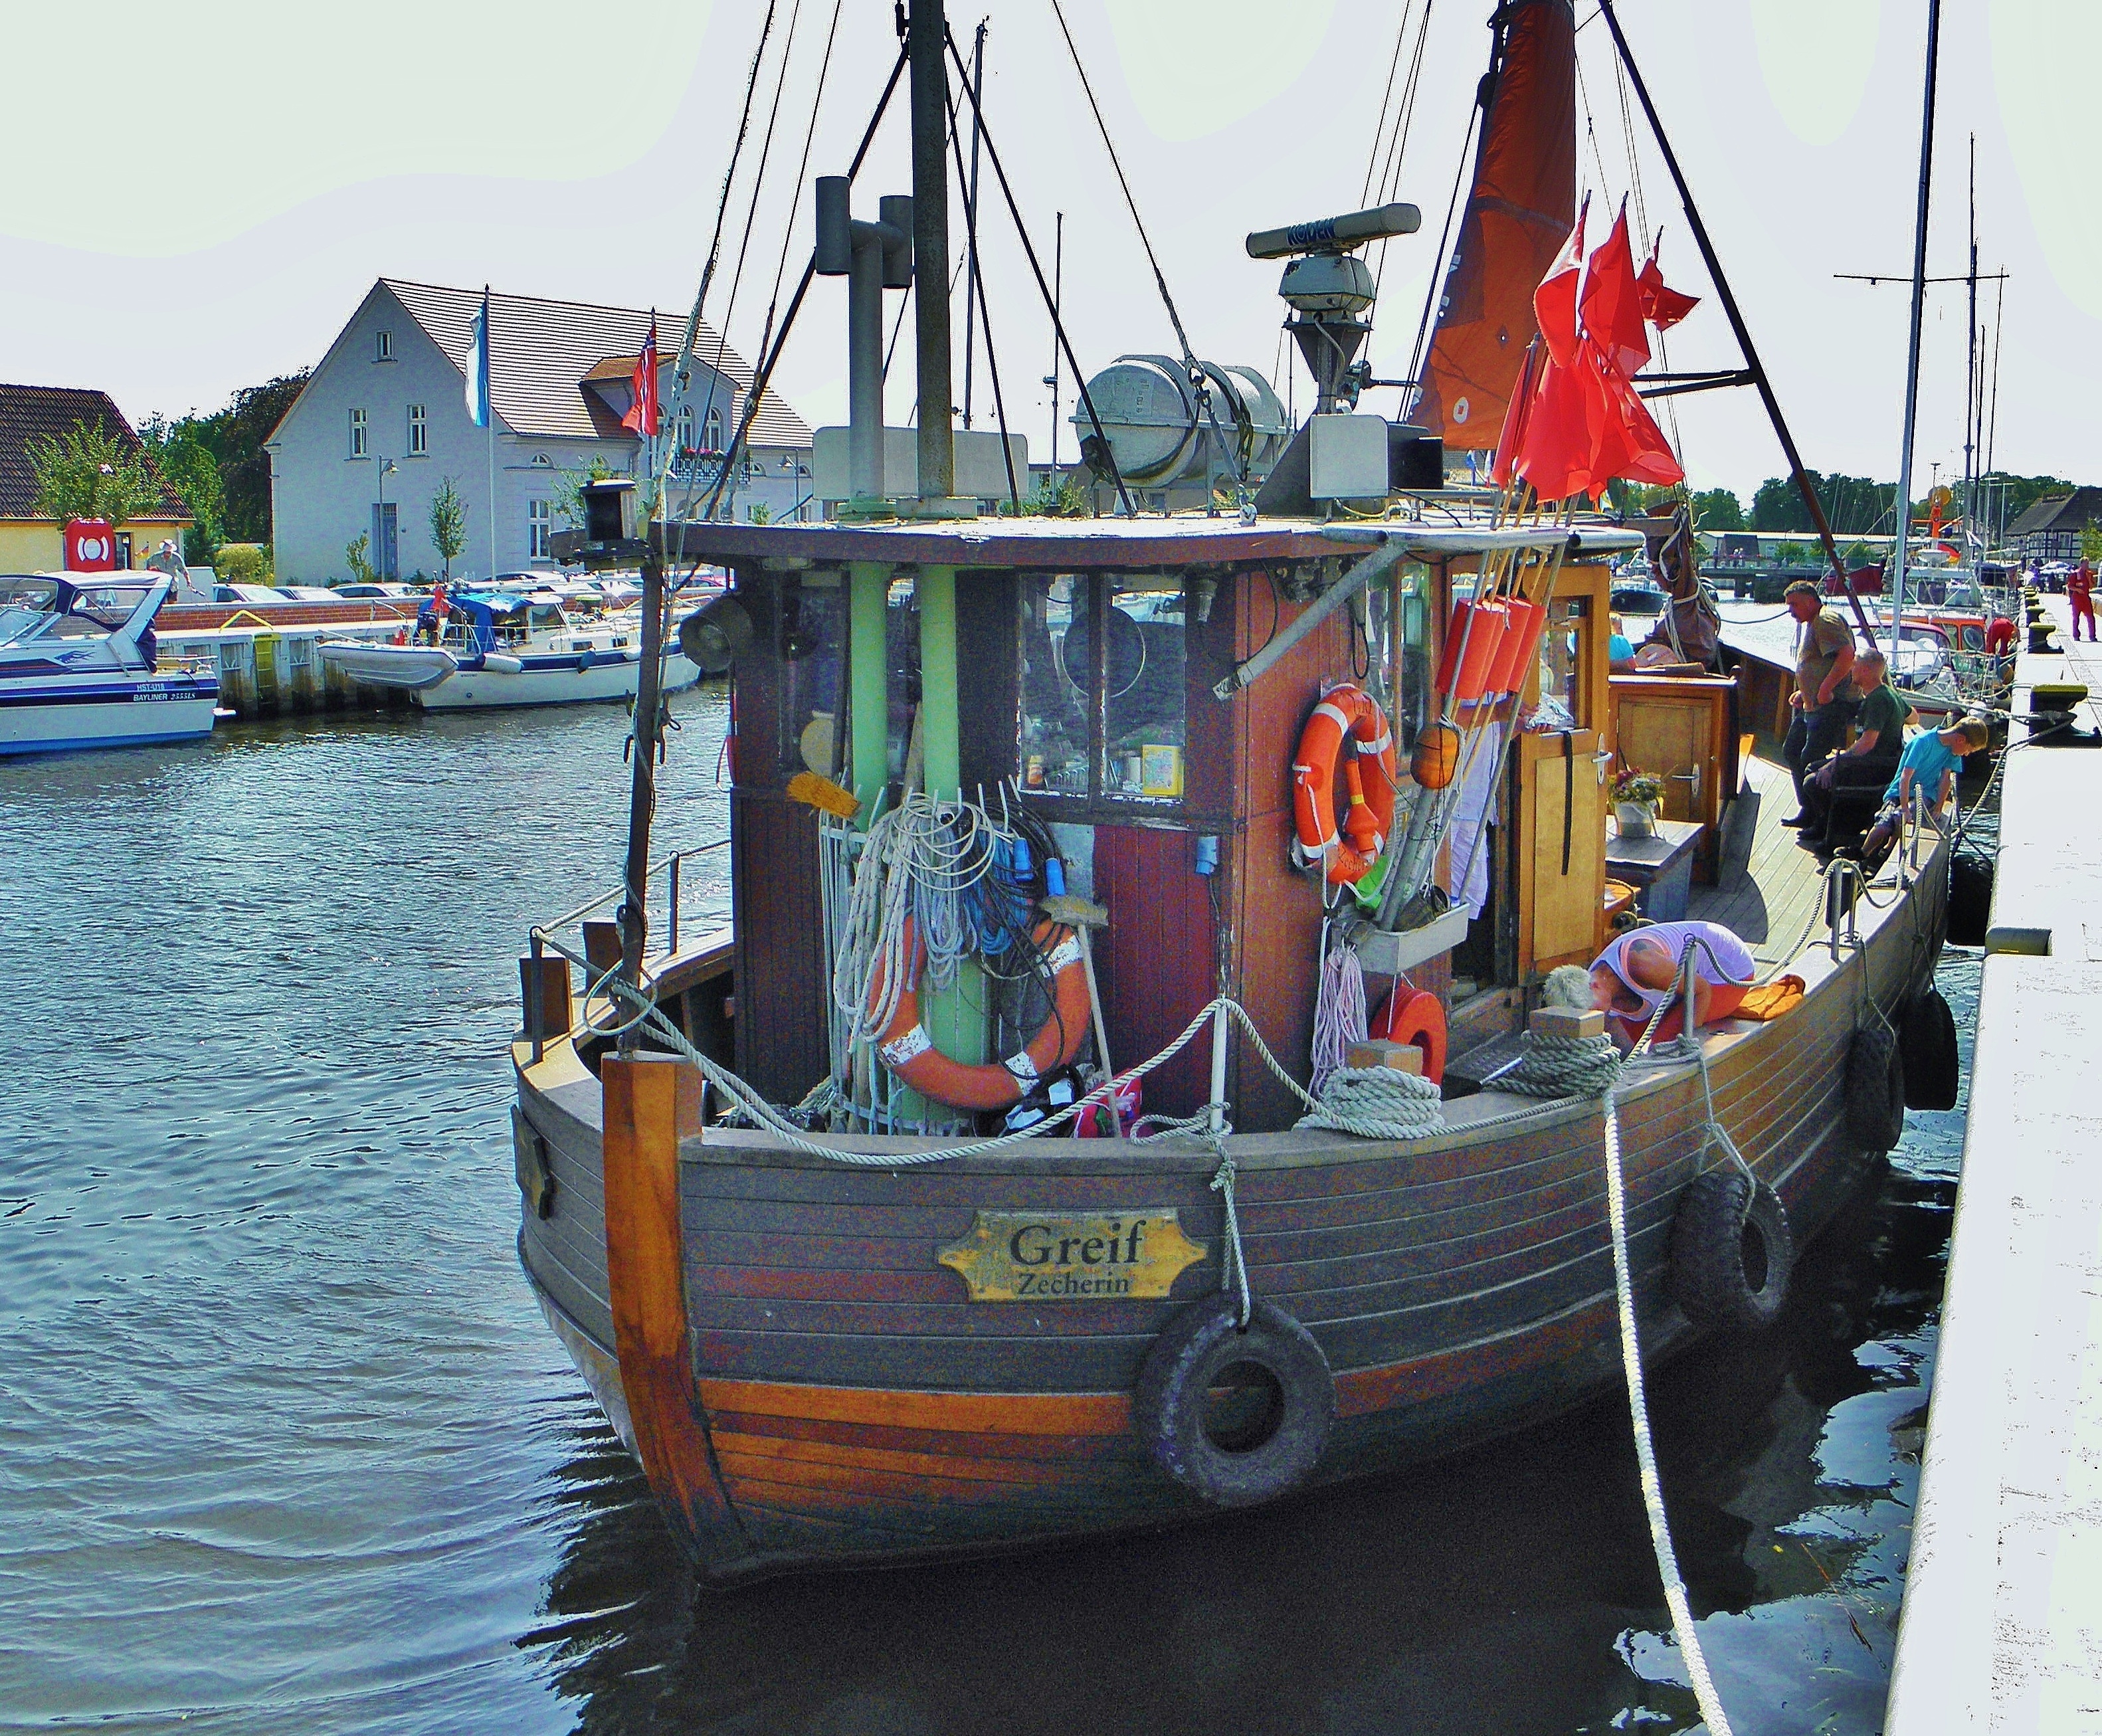
sea, boat, ship, boot, vehicle, mast, harbor, port, sailboat, waterway, fishing boat, watercraft, fishing vessel, wooden boat, caravel